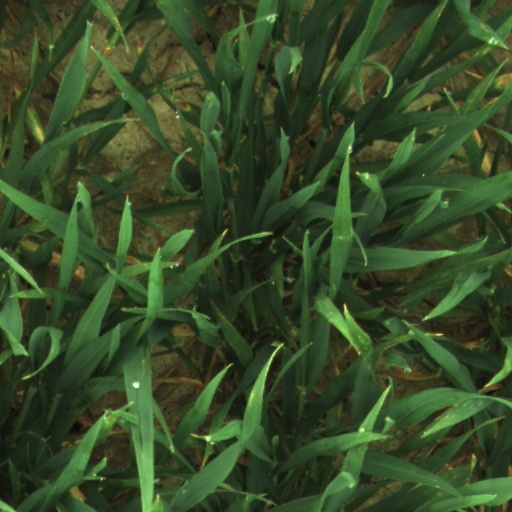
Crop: wheat